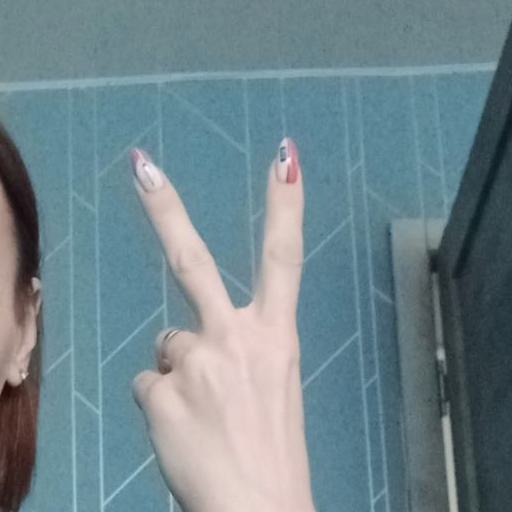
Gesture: peace_inverted